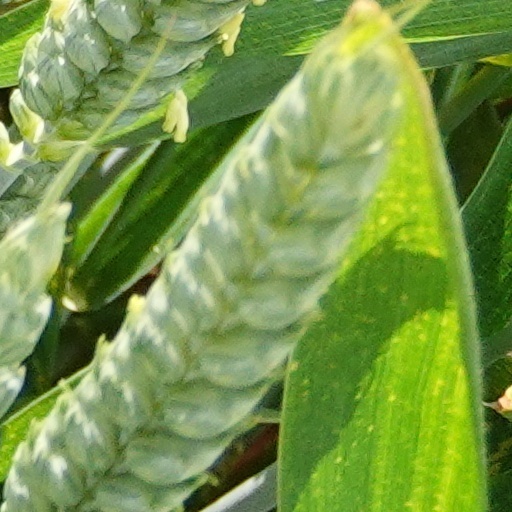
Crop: wheat